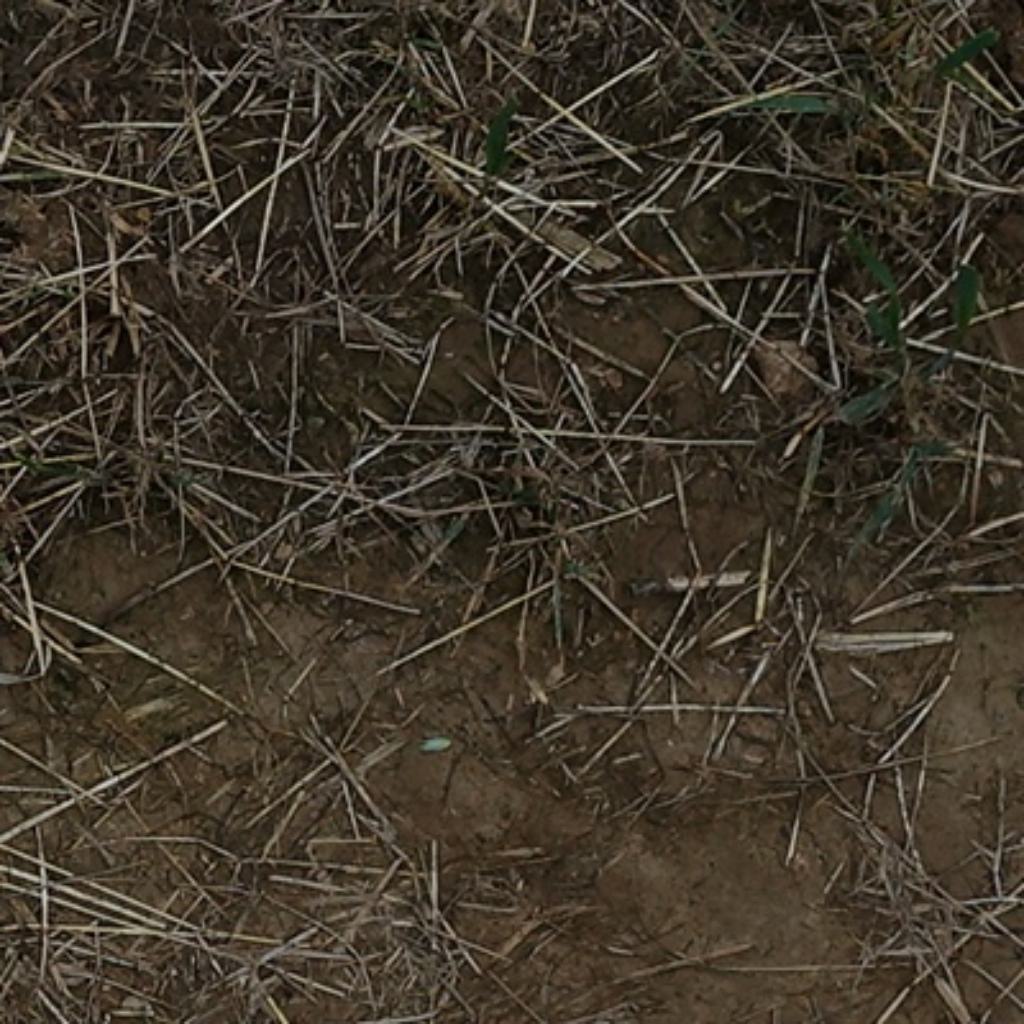
Country: France
Location: VLB
Wheat development stage: Filling